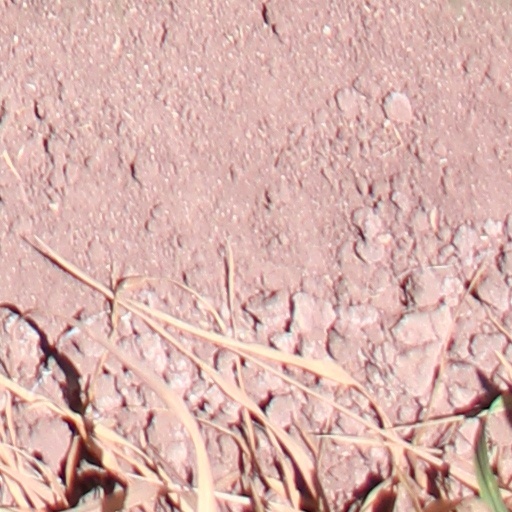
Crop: wheat